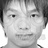
Emotion: neutral